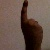
The image shows a hand gesture representing the number 1 in Indian Sign Language.